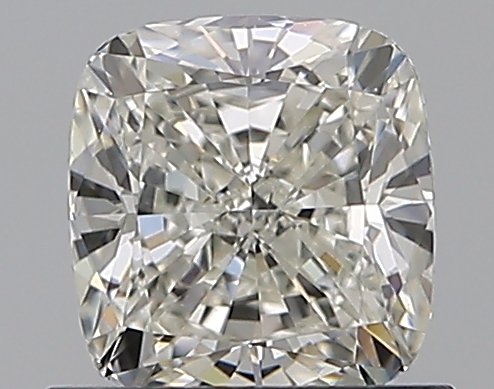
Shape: cushion
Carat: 0.9
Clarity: VS2
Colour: J
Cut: EX
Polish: EX
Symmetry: VG
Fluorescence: M
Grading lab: GIA
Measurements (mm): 5.54 x 5.21 x 3.58